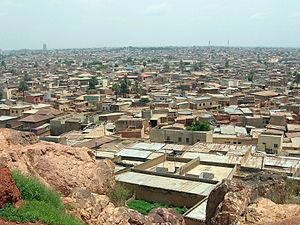
Kano (by)
Kano set fra Dalabakken
Kano er den næststørste by i Nigeria med ca. 3,8 mio. indbyggere. Byen er administrativt centrum for delstaten Kano.